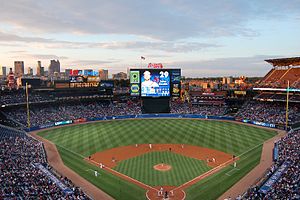
Turner Field
Turner Field
Turner Field er et baseballstadion i Atlanta i Georgia, USA, der er hjemmebane for MLB-klubben Atlanta Braves. Stadionet har plads til 50.096 tilskuere, og blev indviet 19. juli 1996. Stadionet fungerede ved Sommer-OL 1996 som Det Olympiske Stadion for legene, hvorefter det blev ombygget til nu at huse Braves.